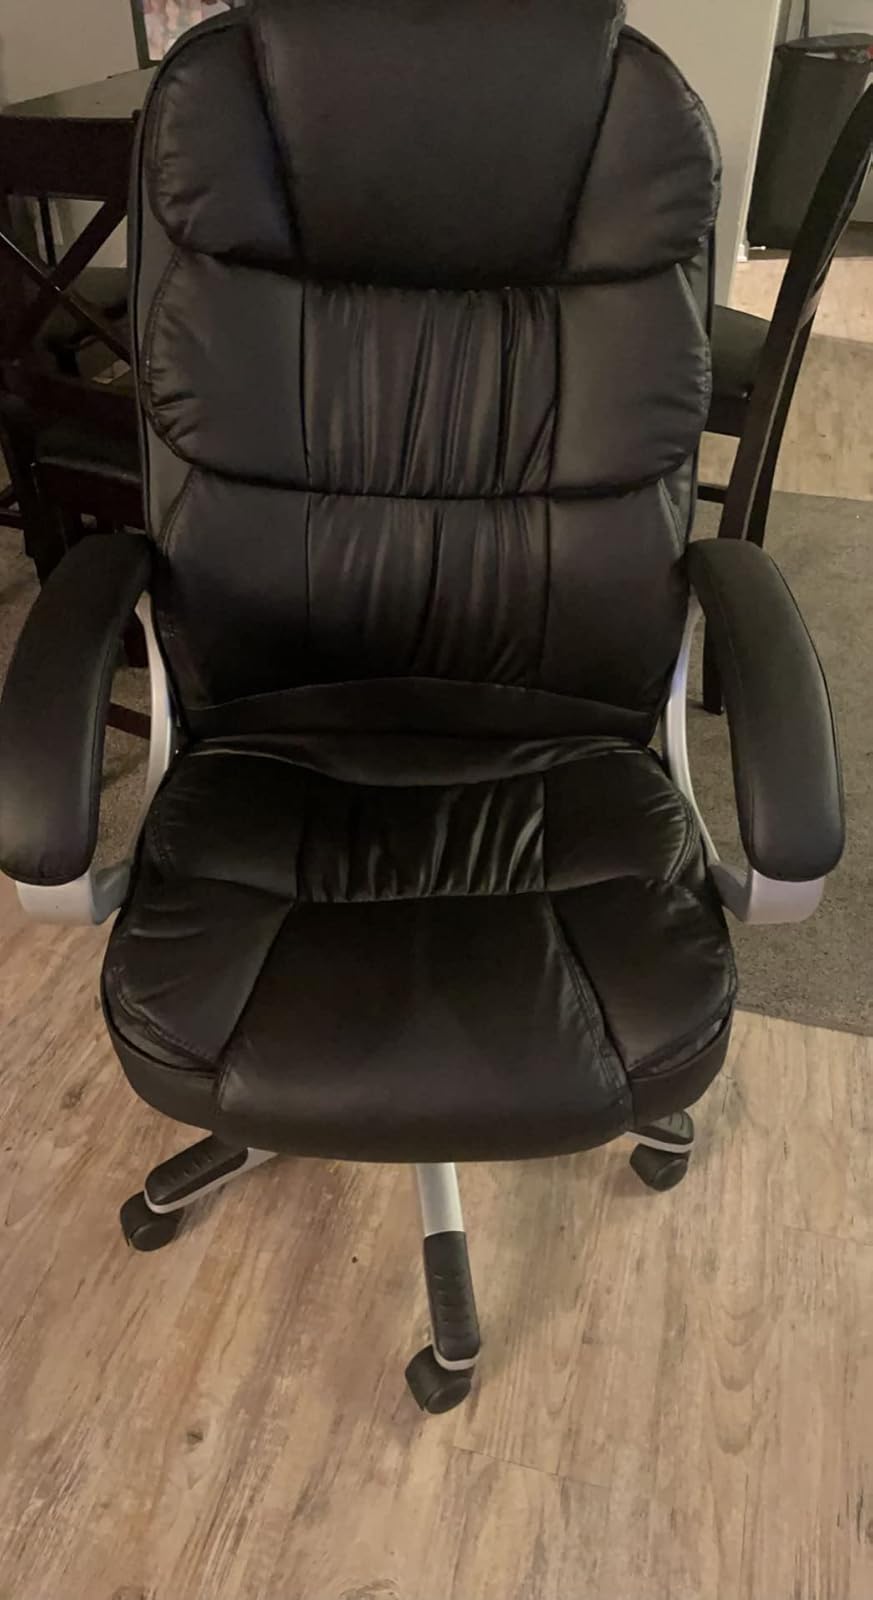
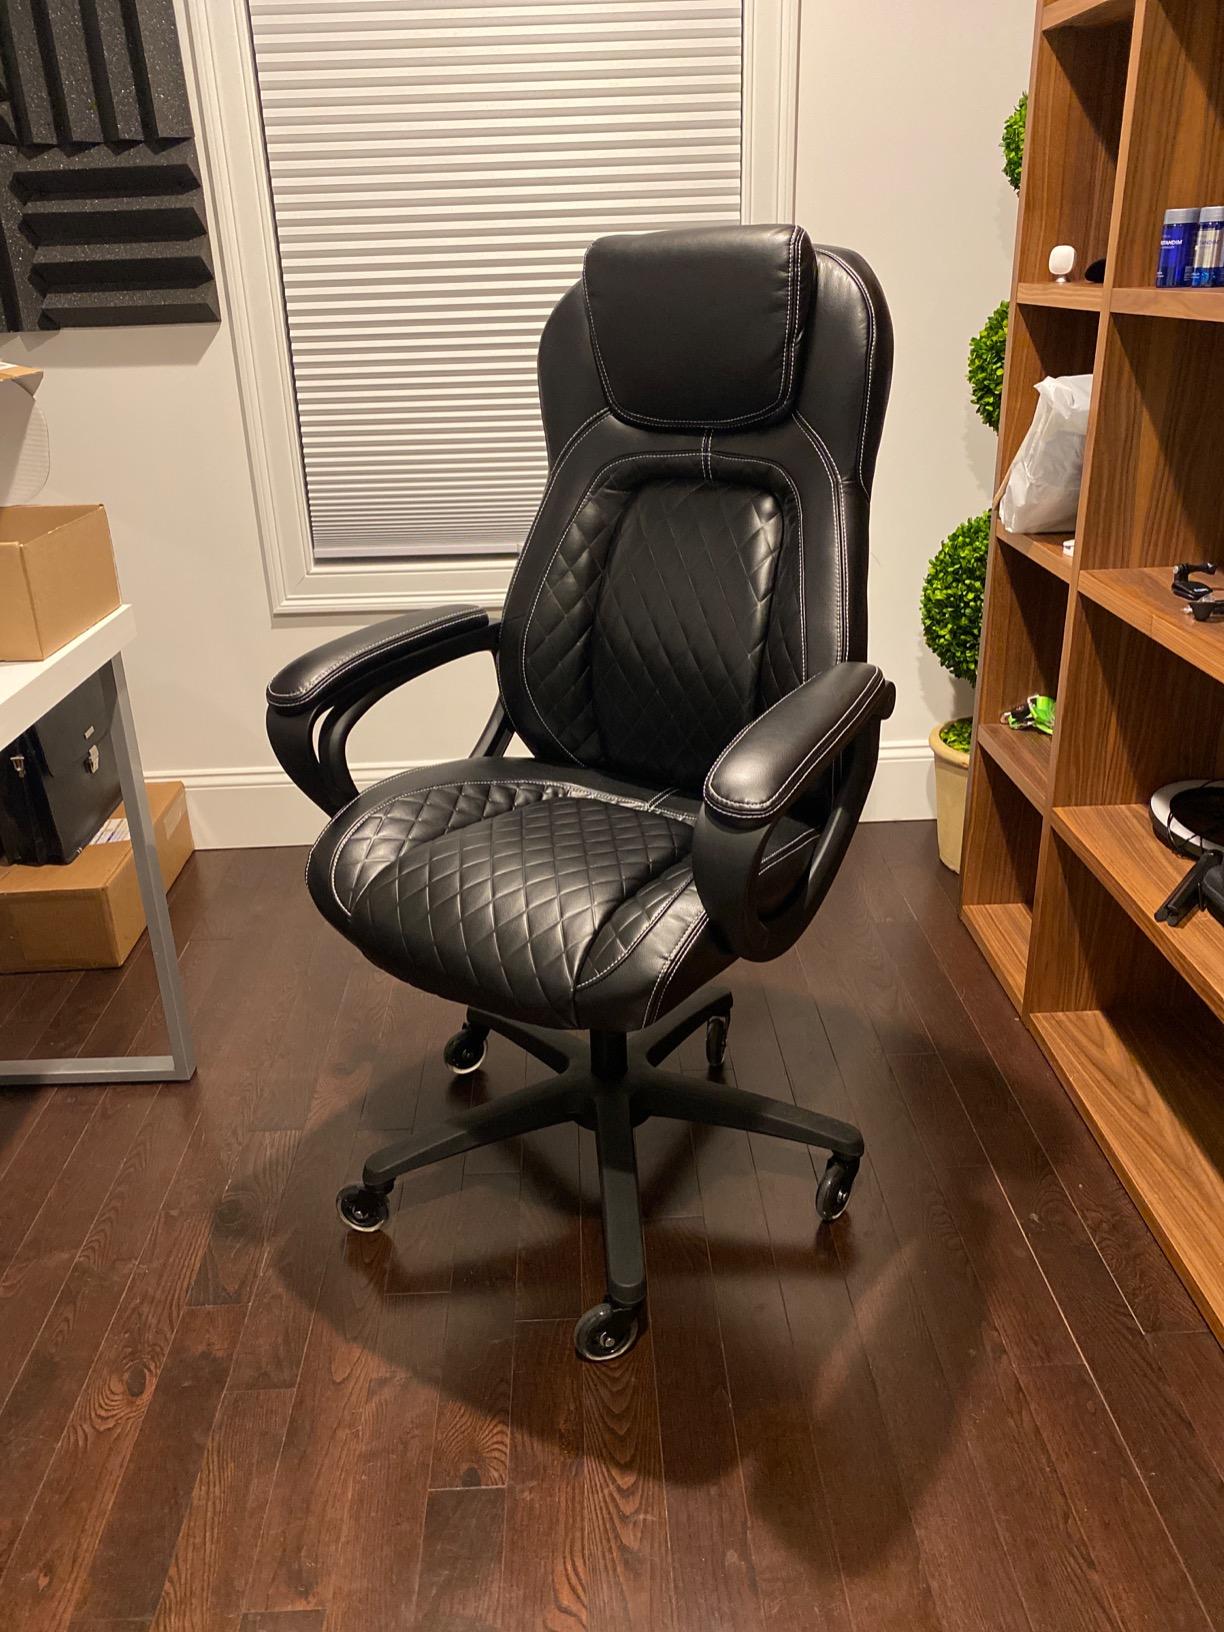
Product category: items_chair
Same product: no